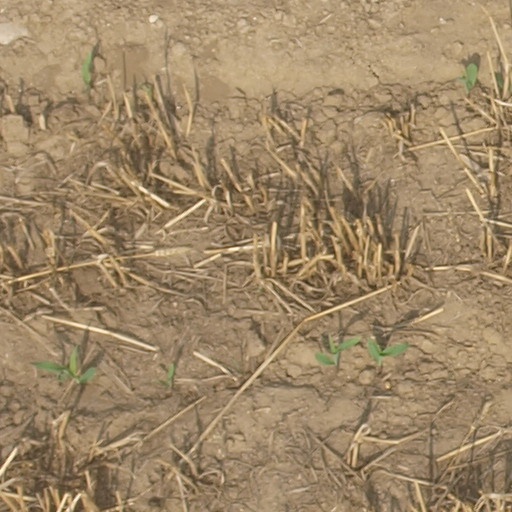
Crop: maize; corn